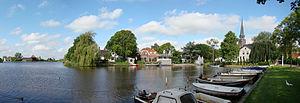
Broek in Waterland est un village néerlandais situé dans la commune de Waterland, en province de Hollande-Septentrionale. Avec une population de 2 735 habitants en 2019, il se trouve au cœur de la région naturelle de Waterland, connue pour ses paysages aquatiques. Broek in Waterland se situe 8 kilomètres au nord-est d'Amsterdam et 8 kilomètres au sud de Purmerend.